Les Favell

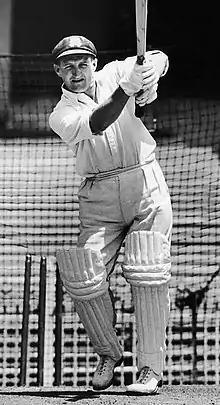
Favell in 1954

Leslie Ernest Favell (6 October 1929 – 14 June 1987) was an Australian cricketer who played in 19 Test matches between 1954 and 1961. South Australia's fourth highest run scorer, Favell was a much loved character and a daring batsman who liked to hit the ball around the ground.